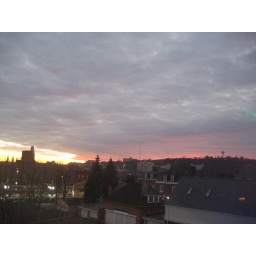
the view from my window. i didn't catch it in time... the pink covered the whole sky at one point.